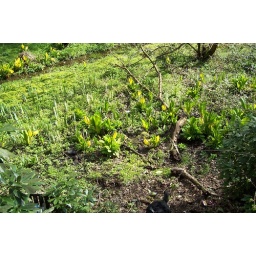
Meltham - big yellow flowers in an old mill pond